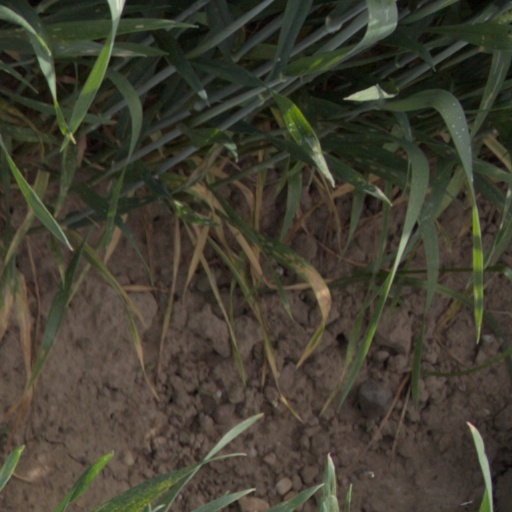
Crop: wheat